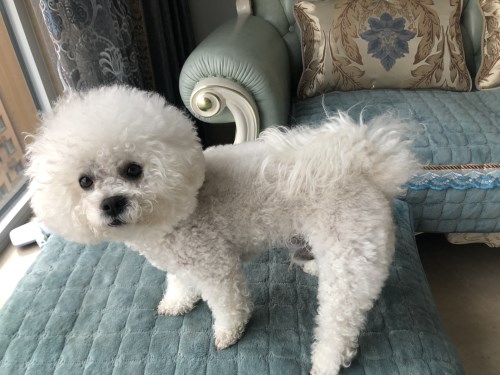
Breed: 3083-n000117-Bichon_Frise